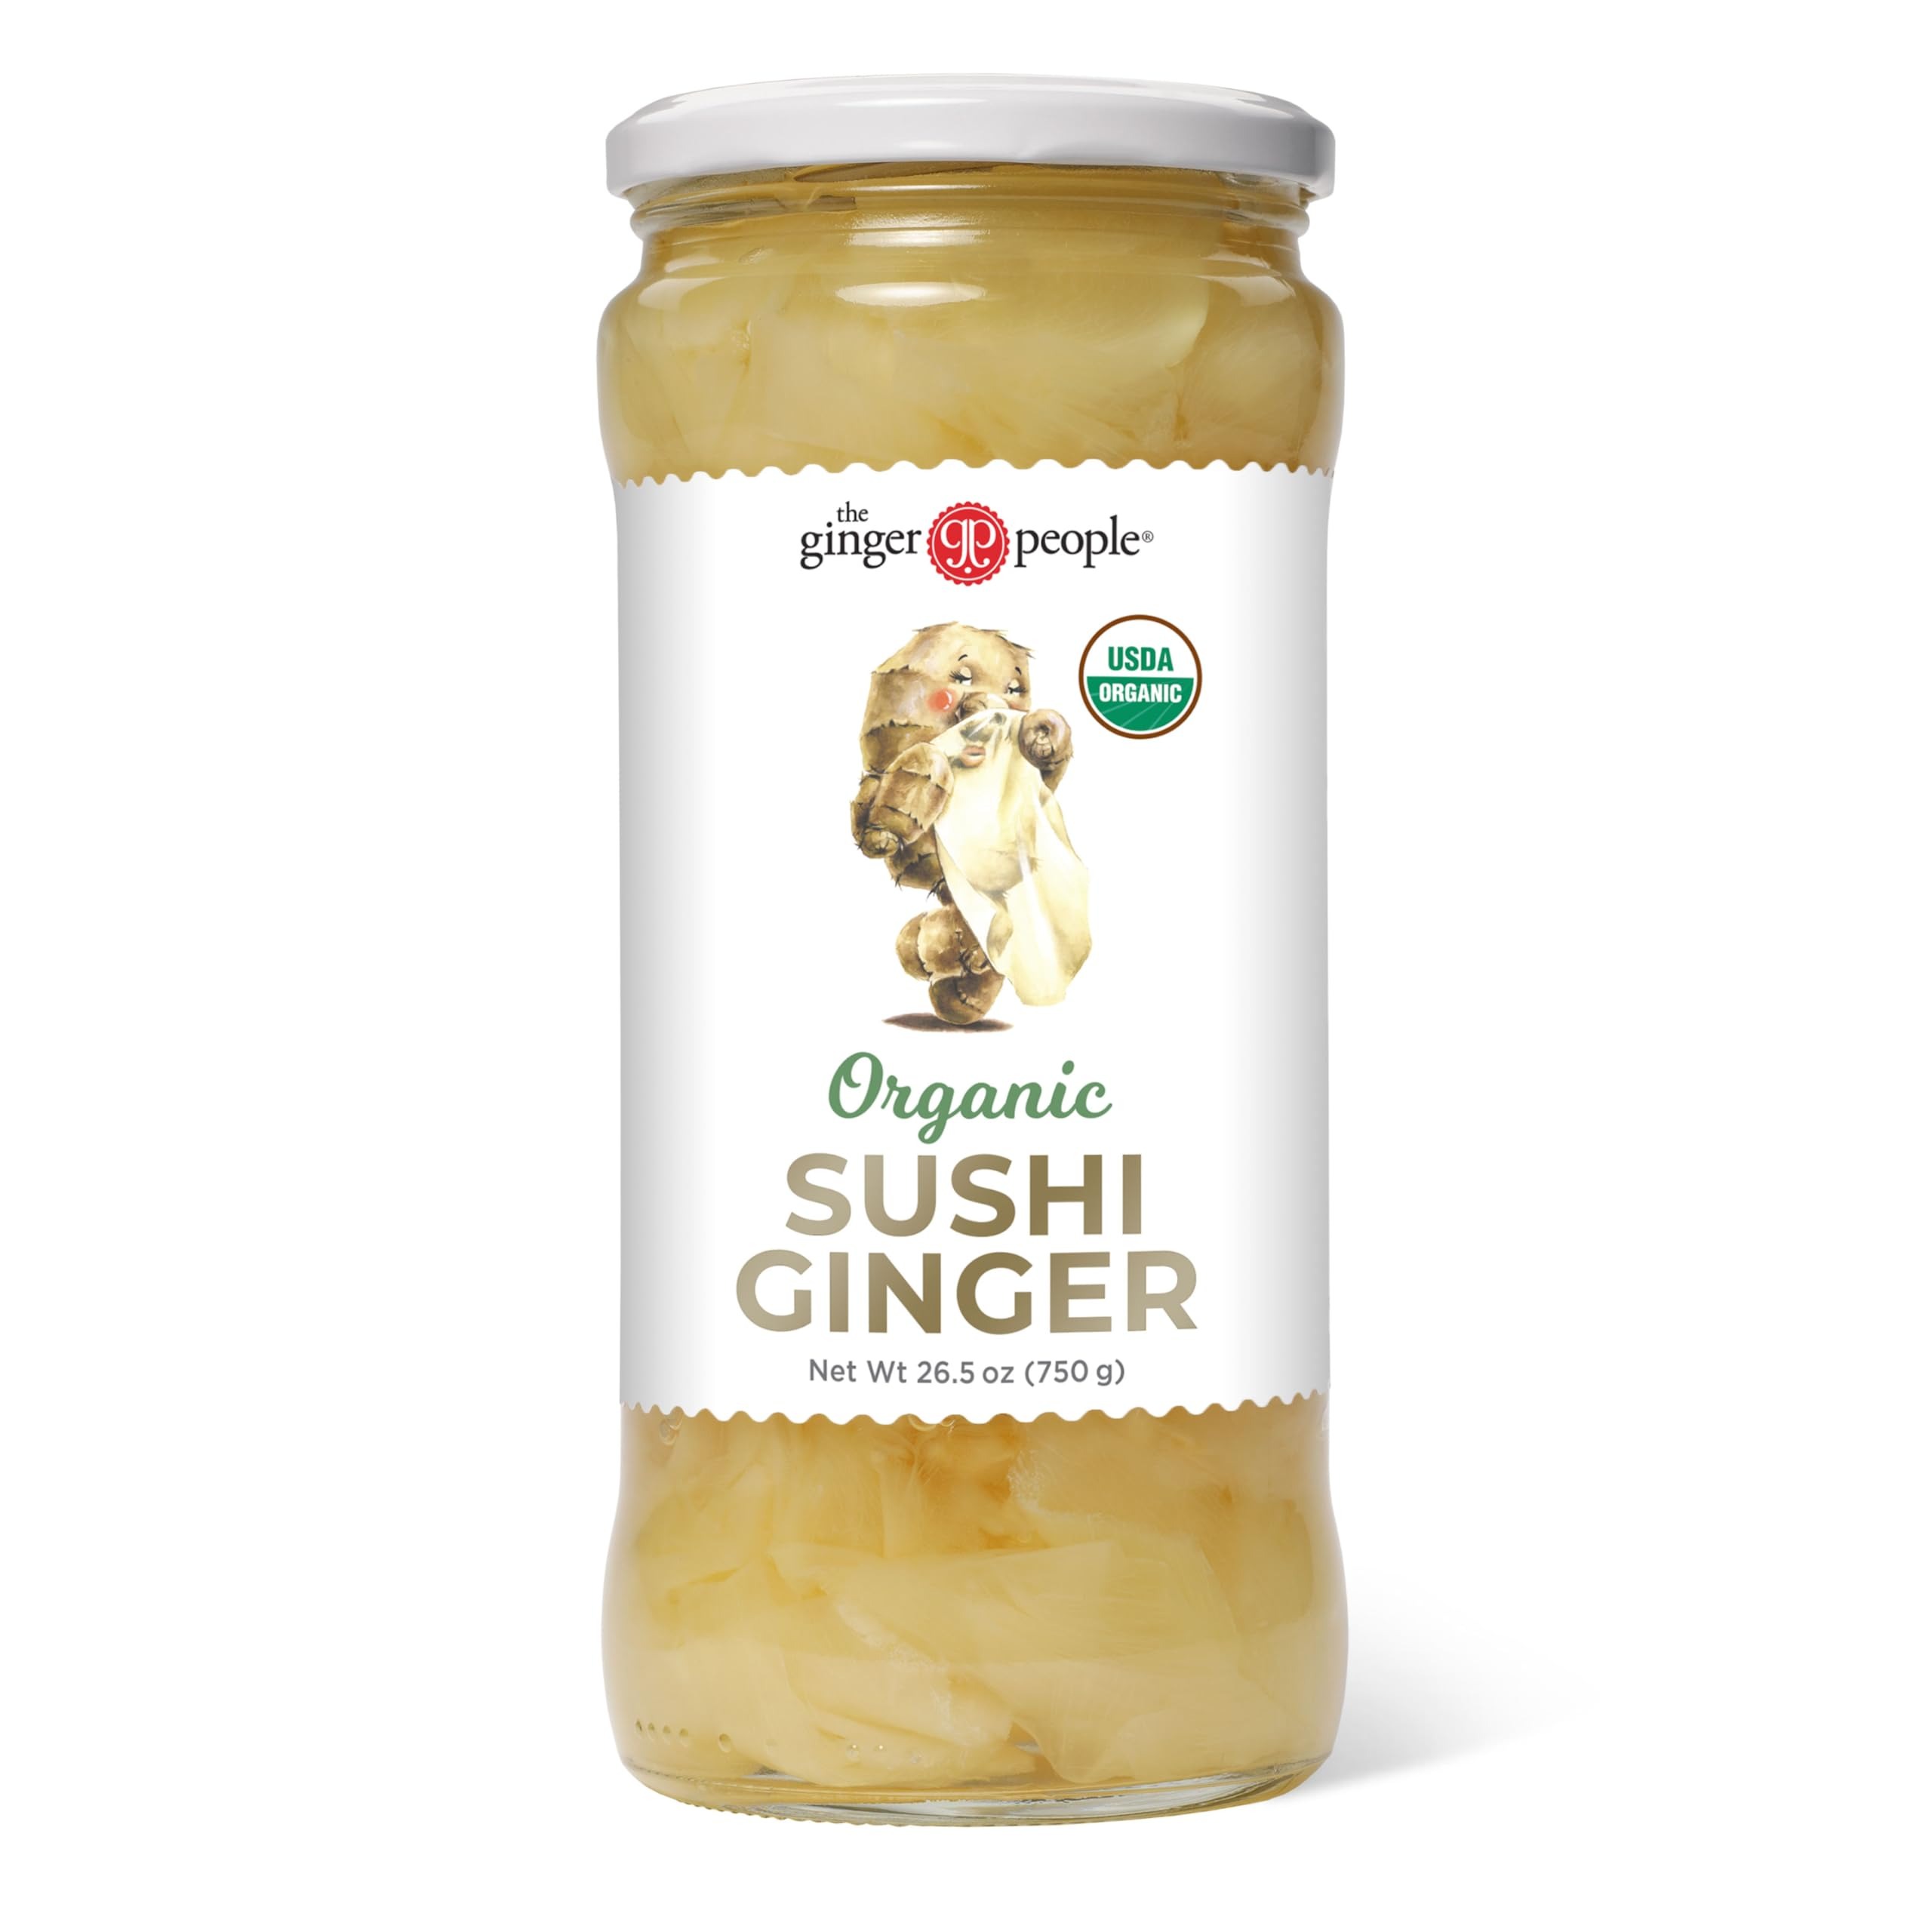
Item Name: The Ginger People Organic Pickled Sushi Ginger, No Artificial Ingredients, 26.5 oz (Pack of 1)
Bullet Point 1: QUALITY & PURITY: Discerning sushi chefs will tell you, this is the purest pickled ginger around. These sheer, delicate slices of ginger contain none of those nasty artificial dyes, sweeteners or preservatives commonly found in pickled ginger.
Bullet Point 2: GREAT TASTE & INGREDIENTS: Fresh, spicy organic ginger from the premier growing regions of the world. Made with only organic ginger, organic cane sugar and organic rice wine vinegar. No artificial ingredients, non-GMO, vegan, kosher and gluten free.
Bullet Point 3: HOW TO USE: We've done the prep work for your foodservice kitchen and bar; organic sushi ginger is a recipe ready ingredient making it easy to spice up any bar or restaurant menu.
Bullet Point 4: FAST & EASY: Perfect time-saving alternative for the foodservice professional. No need to peel or slice anymore. Organic sushi ginger is the perfect alternative to artificially colored and sweetened picked ginger.
Bullet Point 5: #1 IN GINGER: We Know Ginger Best. As a family-owned business we’ve pioneered unique and award-winning products for nearly 40 years; our healthy, delicious ginger products to revitalize your body and mind with simple, clean, and fresh ingredients.
Value: 26.5
Unit: Ounce

Price: 23.05